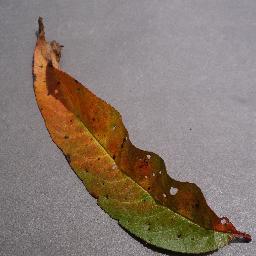
Label: Peach___Bacterial_spot